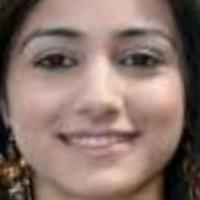
Age group: age 21-30